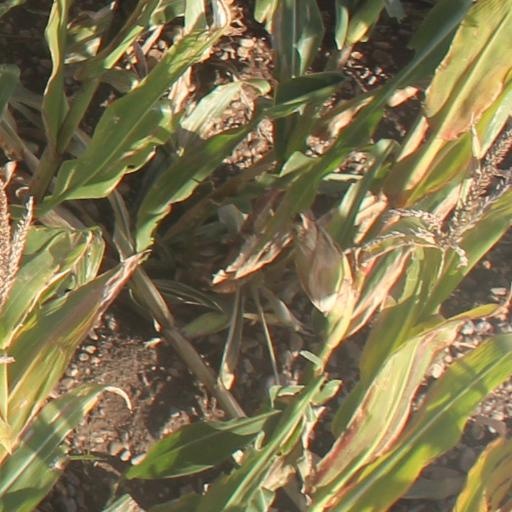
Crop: maize; corn